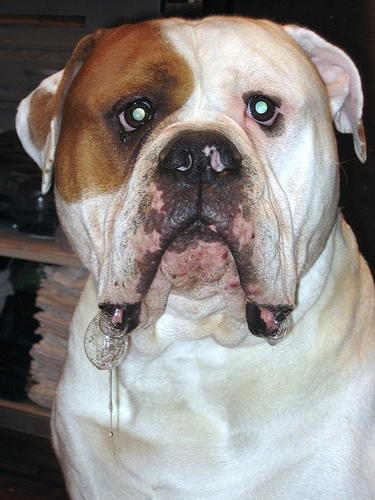
Animal: dog
Breed: american_bulldog